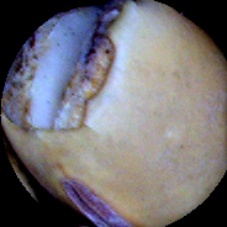
Label: Broken